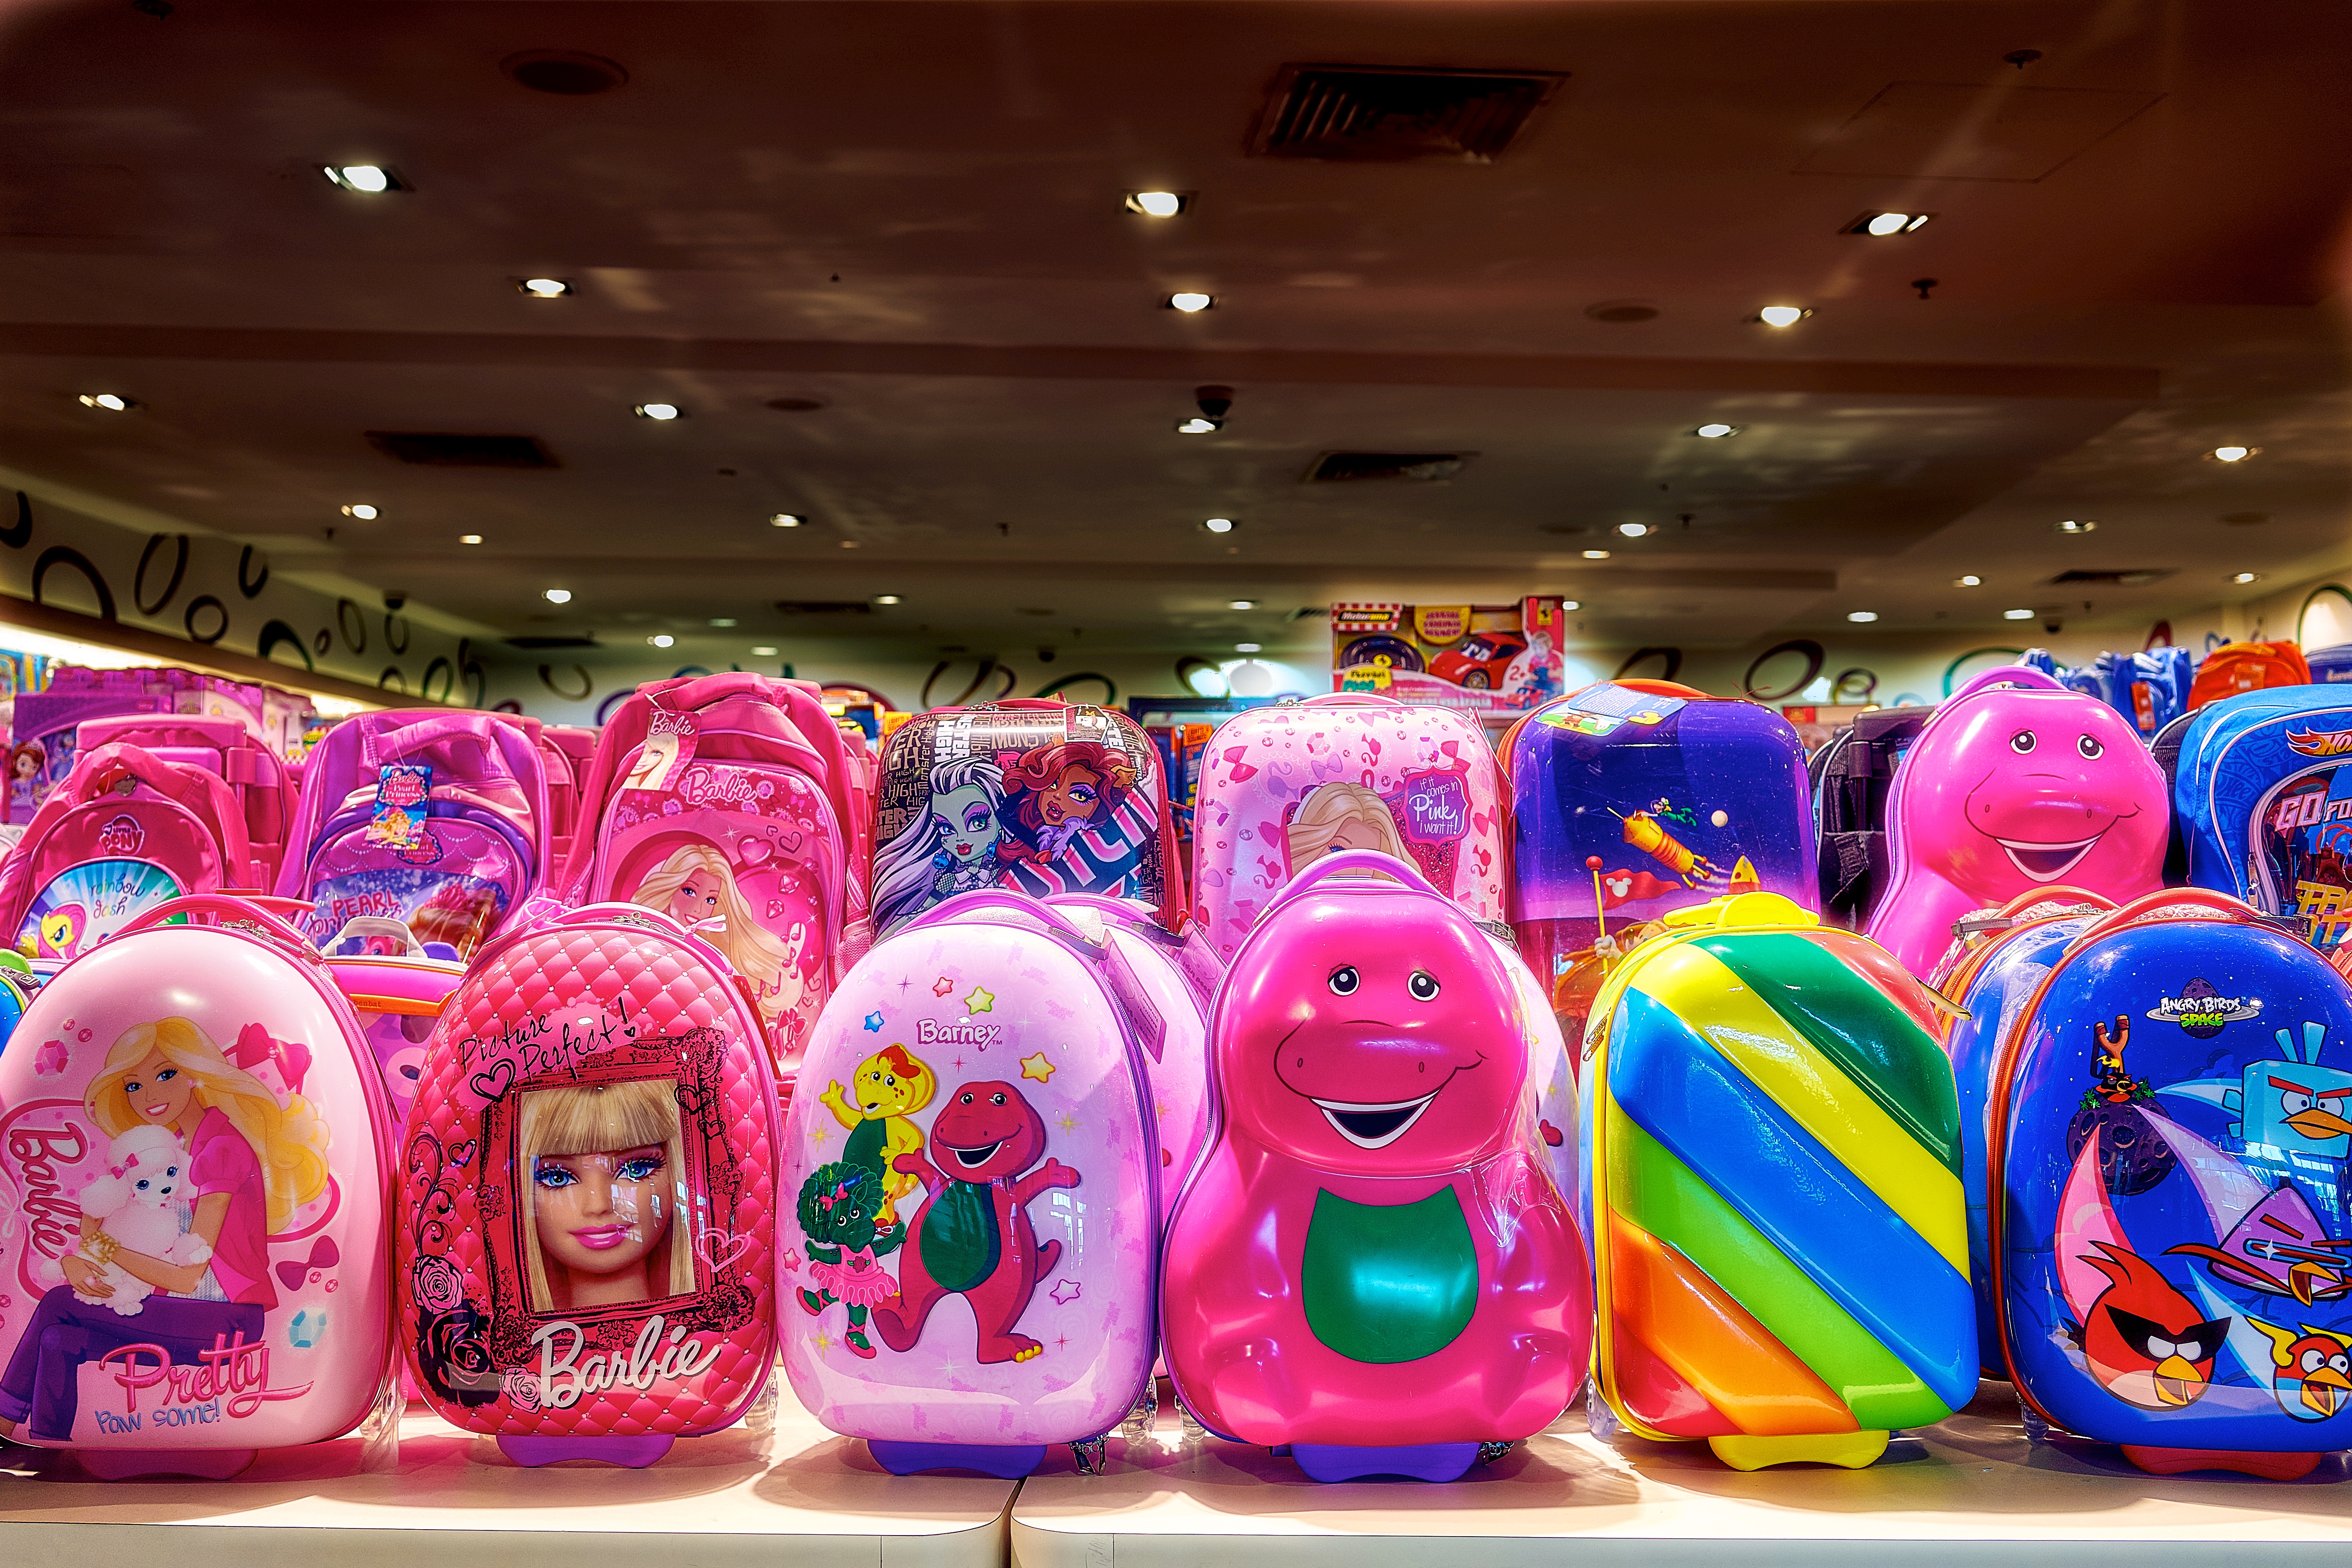
amusement park, pink, toy, fun, sony, magenta, singapore, ilce7m2, a7ii, sel35f28z, changiairport, luggages, colorfulluggages, fancyluggages